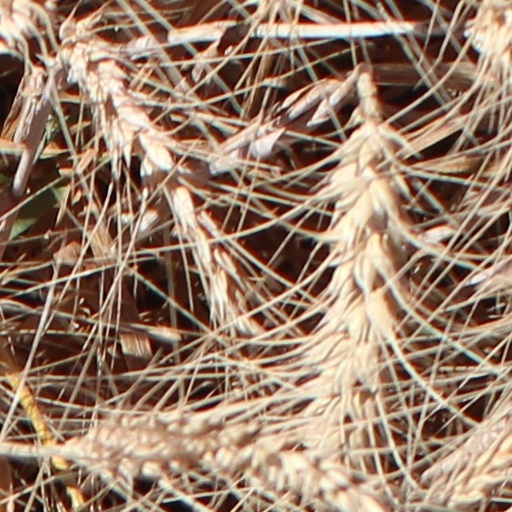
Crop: wheat